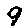
Label: 9